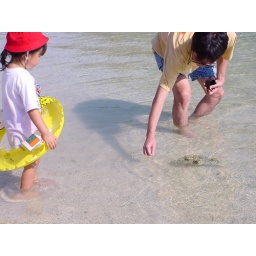
play with a puffer in sand beach